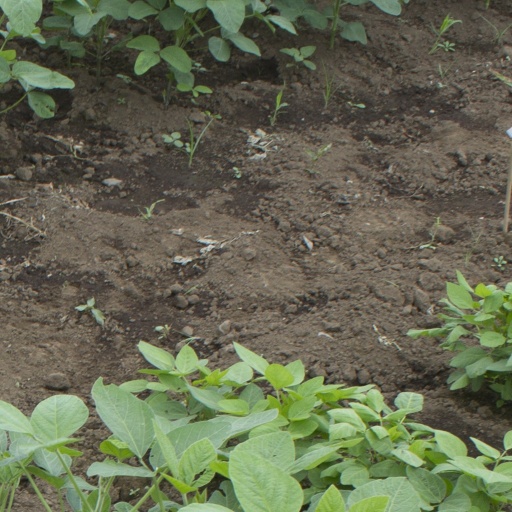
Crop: soybean